James Eastland

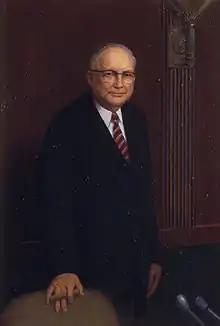
Official U.S. Senate portrait of Eastland

Eastland was a staunch supporter of FBI Director J. Edgar Hoover, and shared intelligence with the FBI, including leaks from the State Department. An investigation initiated by Attorney General Robert F. Kennedy and executed by former FBI agent Walter Sheridan traced some of the unauthorized disclosures to Otto Otepka of the State Department Office of Security. Hoover received intelligence that Eastland was among members of Congress who had received money and favors from Rafael Trujillo, dictator of the Dominican Republic. Eastland had regularly defended him from the Senate floor. Hoover declined to pursue Eastland on corruption charges.